Role of chance in scientific discoveries

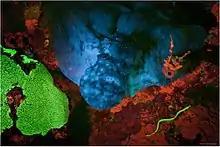
Original description of this image as published in a research article:

The role of chance, or "luck", in science comprises all ways in which unexpected discoveries are made.